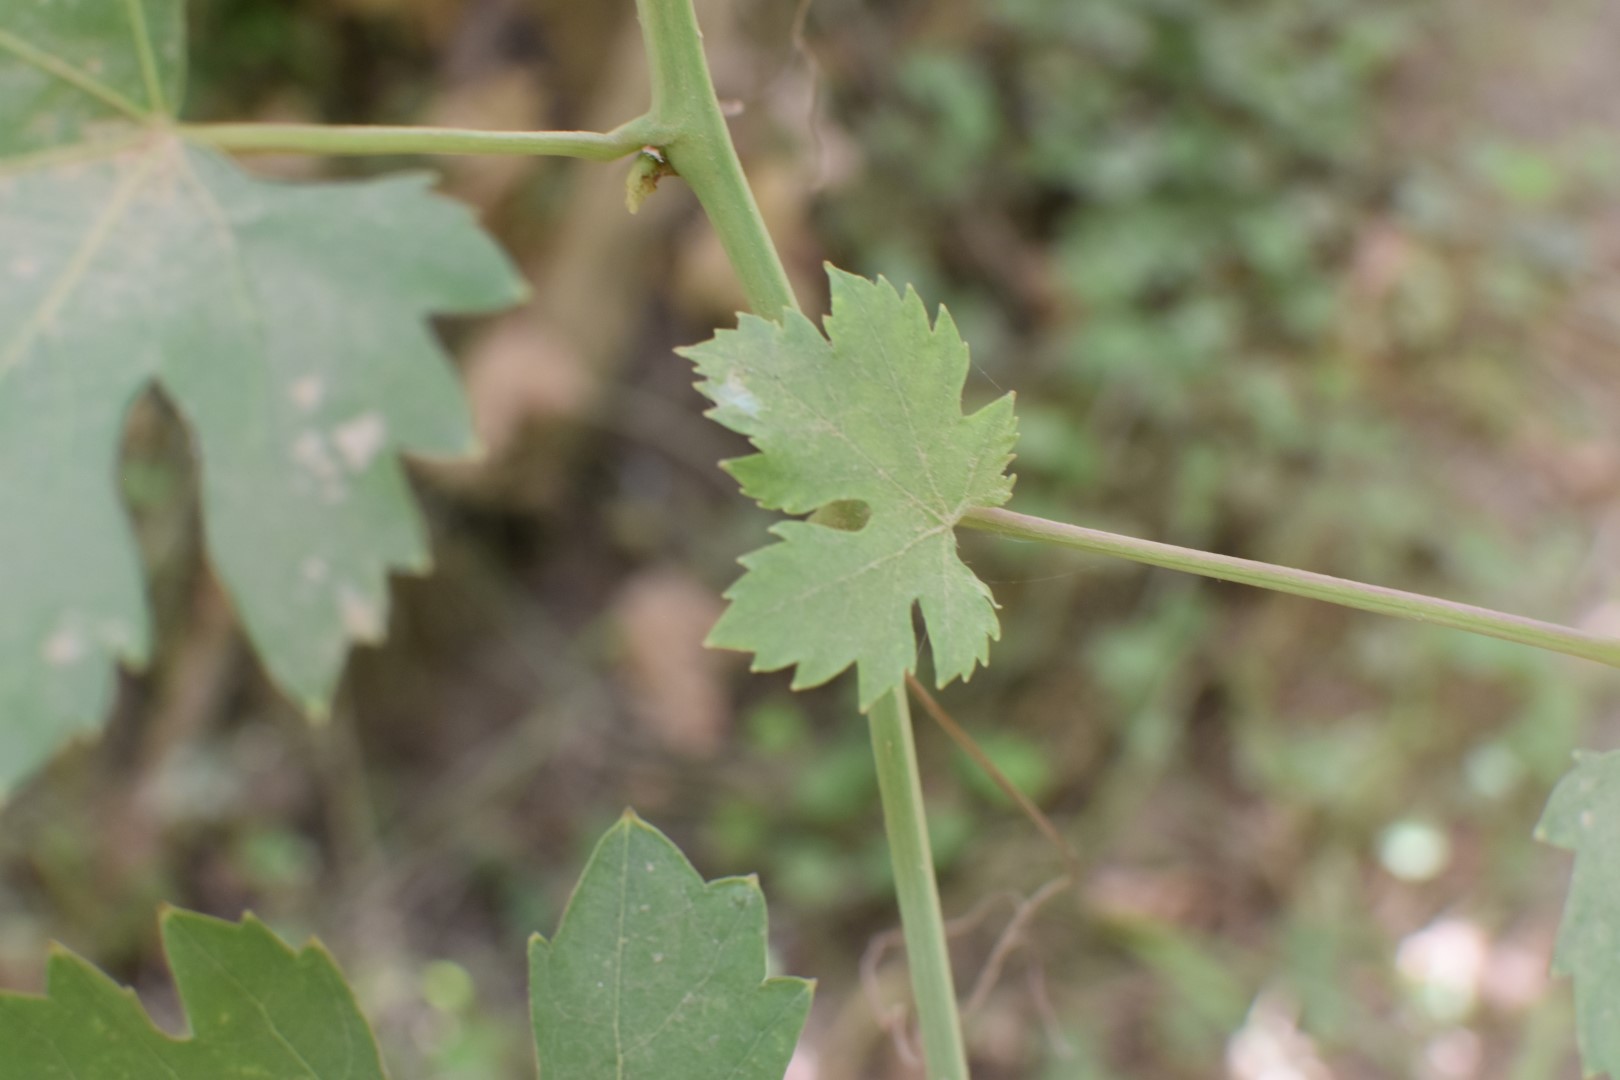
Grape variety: Riasi